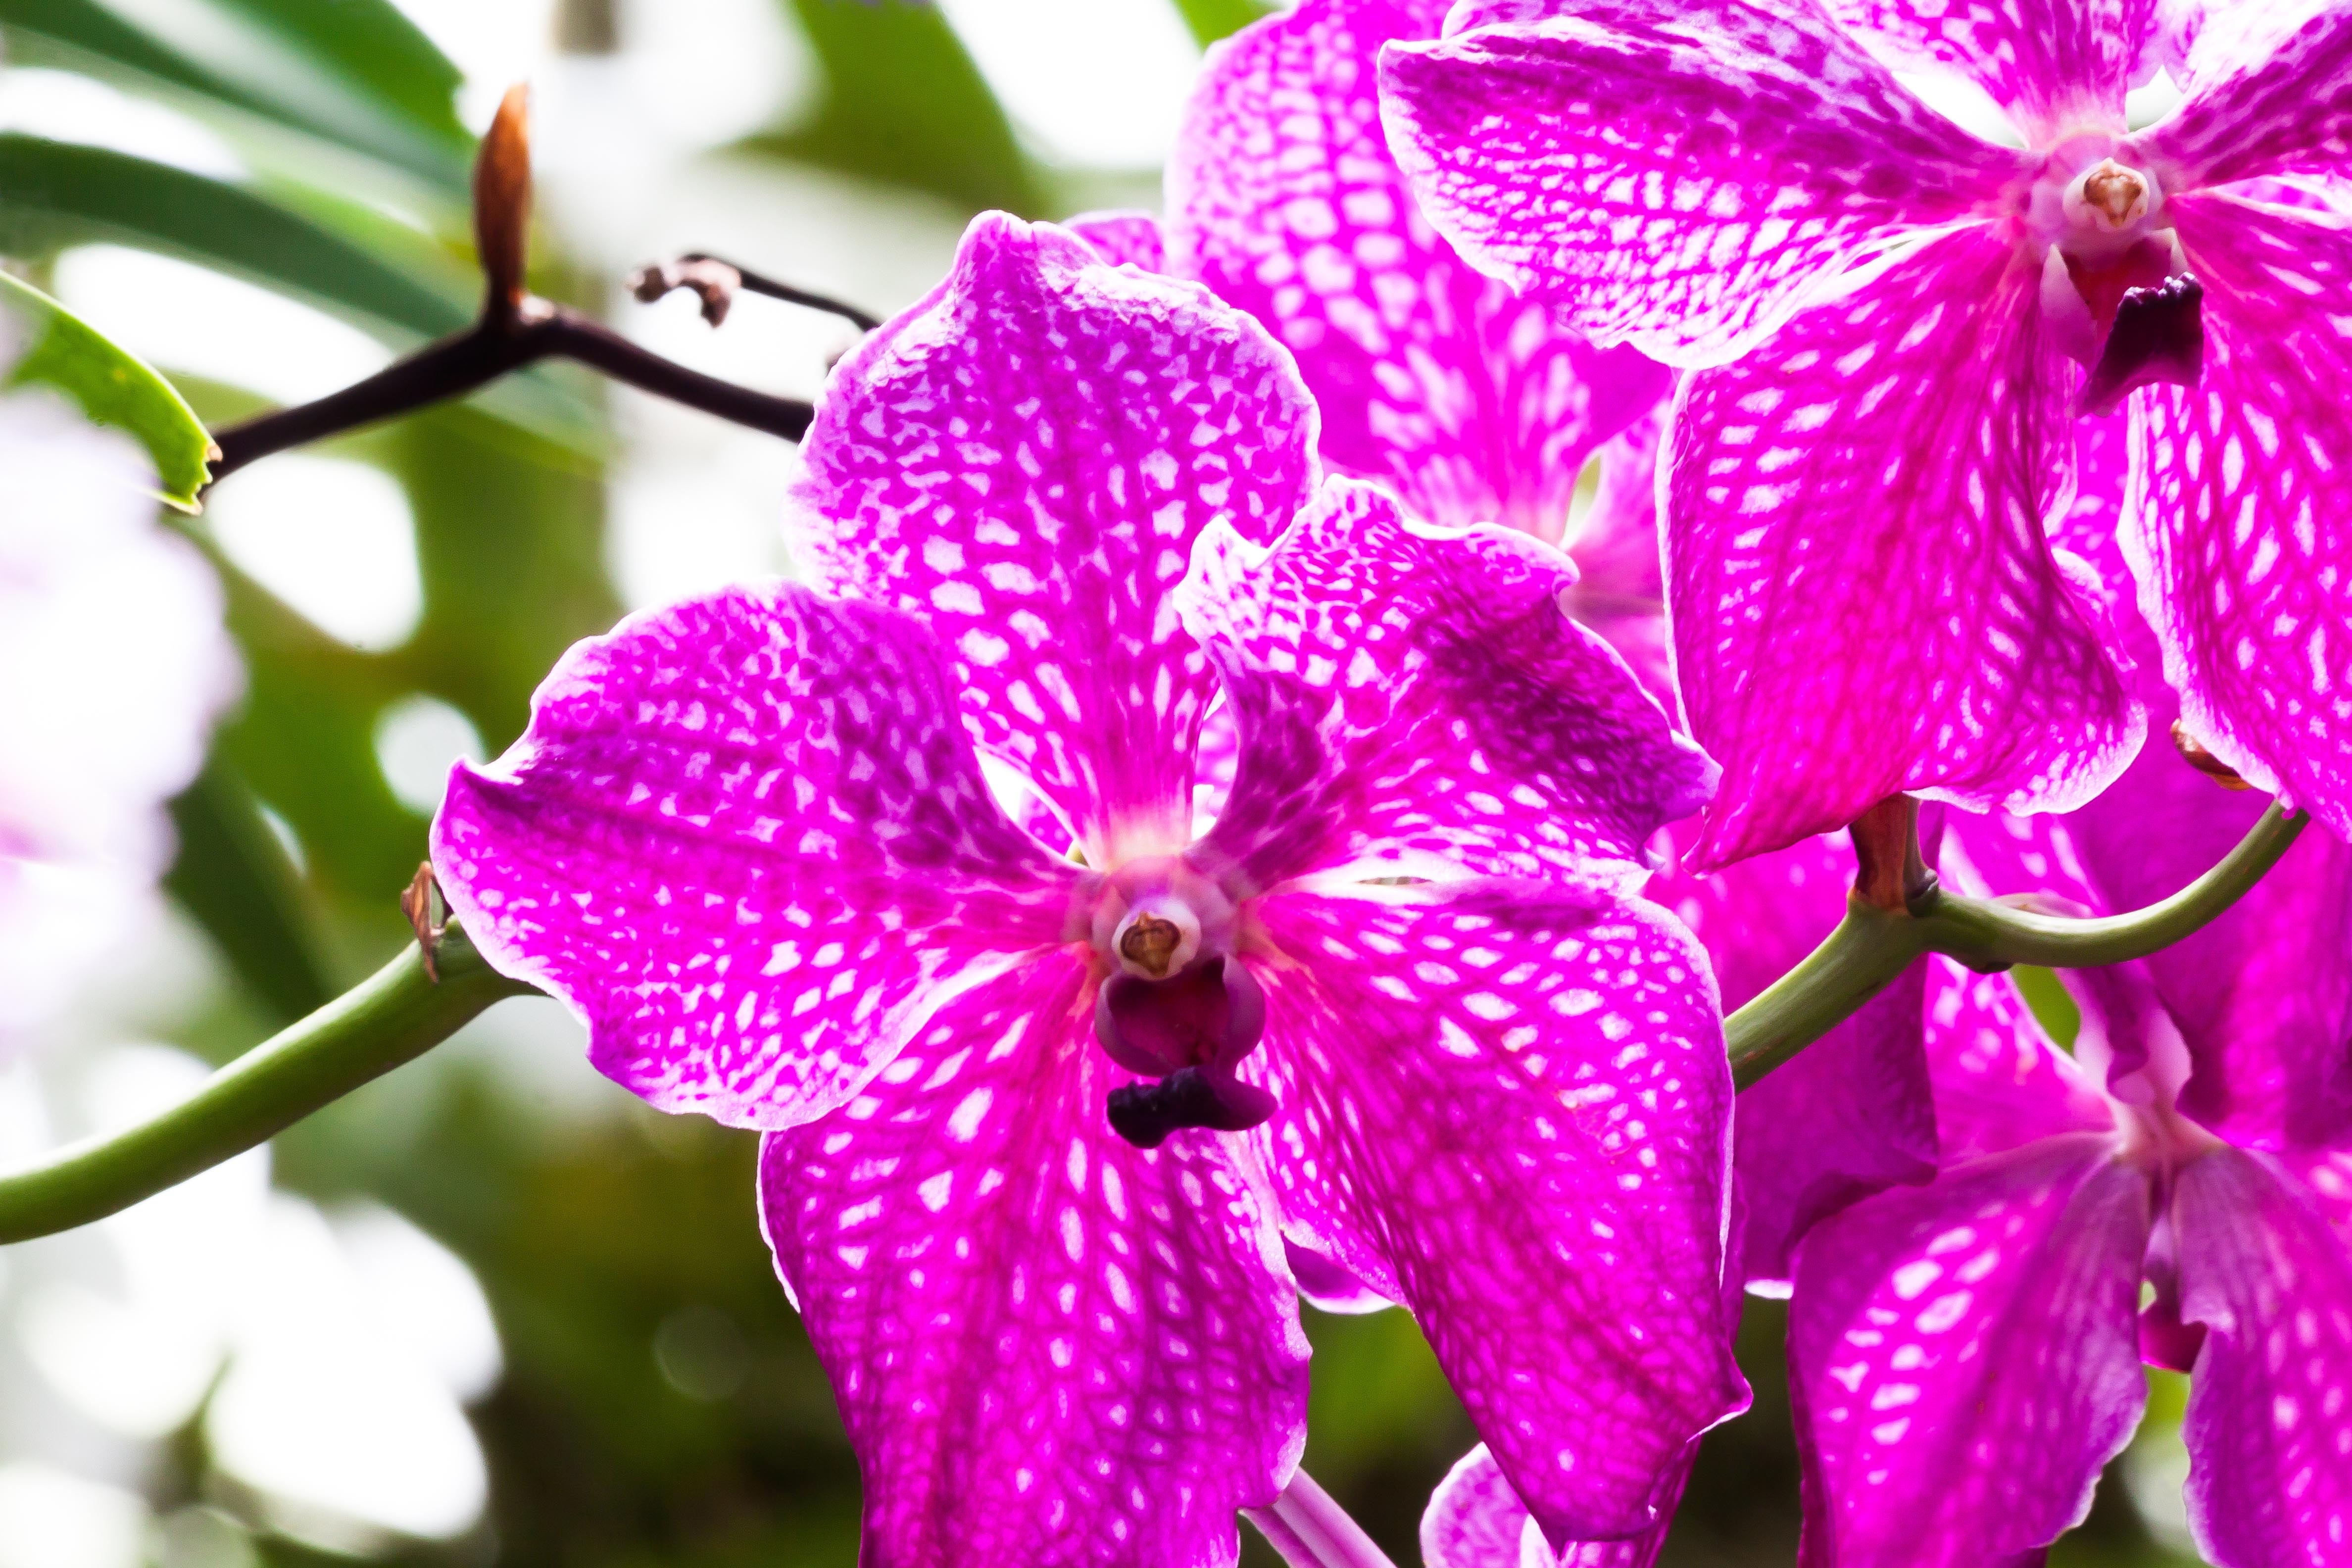
nature, blossom, plant, white, flower, petal, bloom, macro, botany, pink, close, flora, orchid, exotic, macro photography, flowering plant, cattleya, queen of flowers, dendrobium, land plant, moth orchid